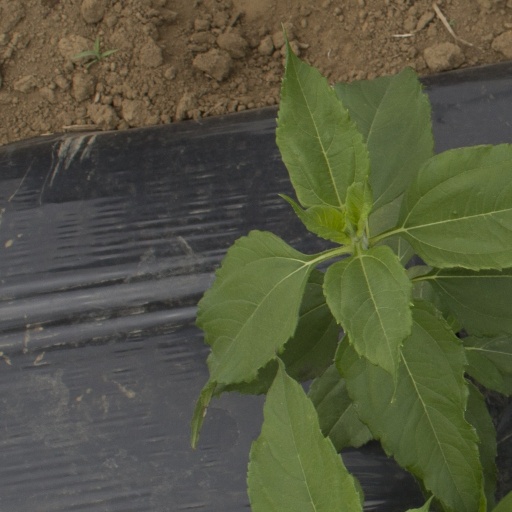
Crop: Jerusalem artichoke